1894–95 Drexel Blue and Gold men's basketball team

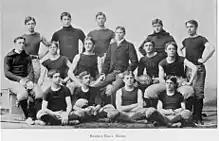
The 1894–1895 Drexel basketball team

The 1894–95 Drexel Blue and Gold men's basketball team represented Drexel Institute of Art, Science and Industry during the 1894–95 men's basketball season. The Blue and Gold, led by 1st year head coach John Gray, played their home games at Main Building. The 1894–95 team was the first at Drexel, and the 5th collegiate team to start up in the US. The first game of the season against Temple University was the first intercollegiate event ever played at the school.